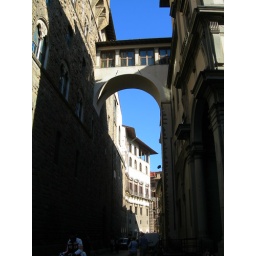
this little bridge over the street connects the Uffizi and the Palazzo Vecchio